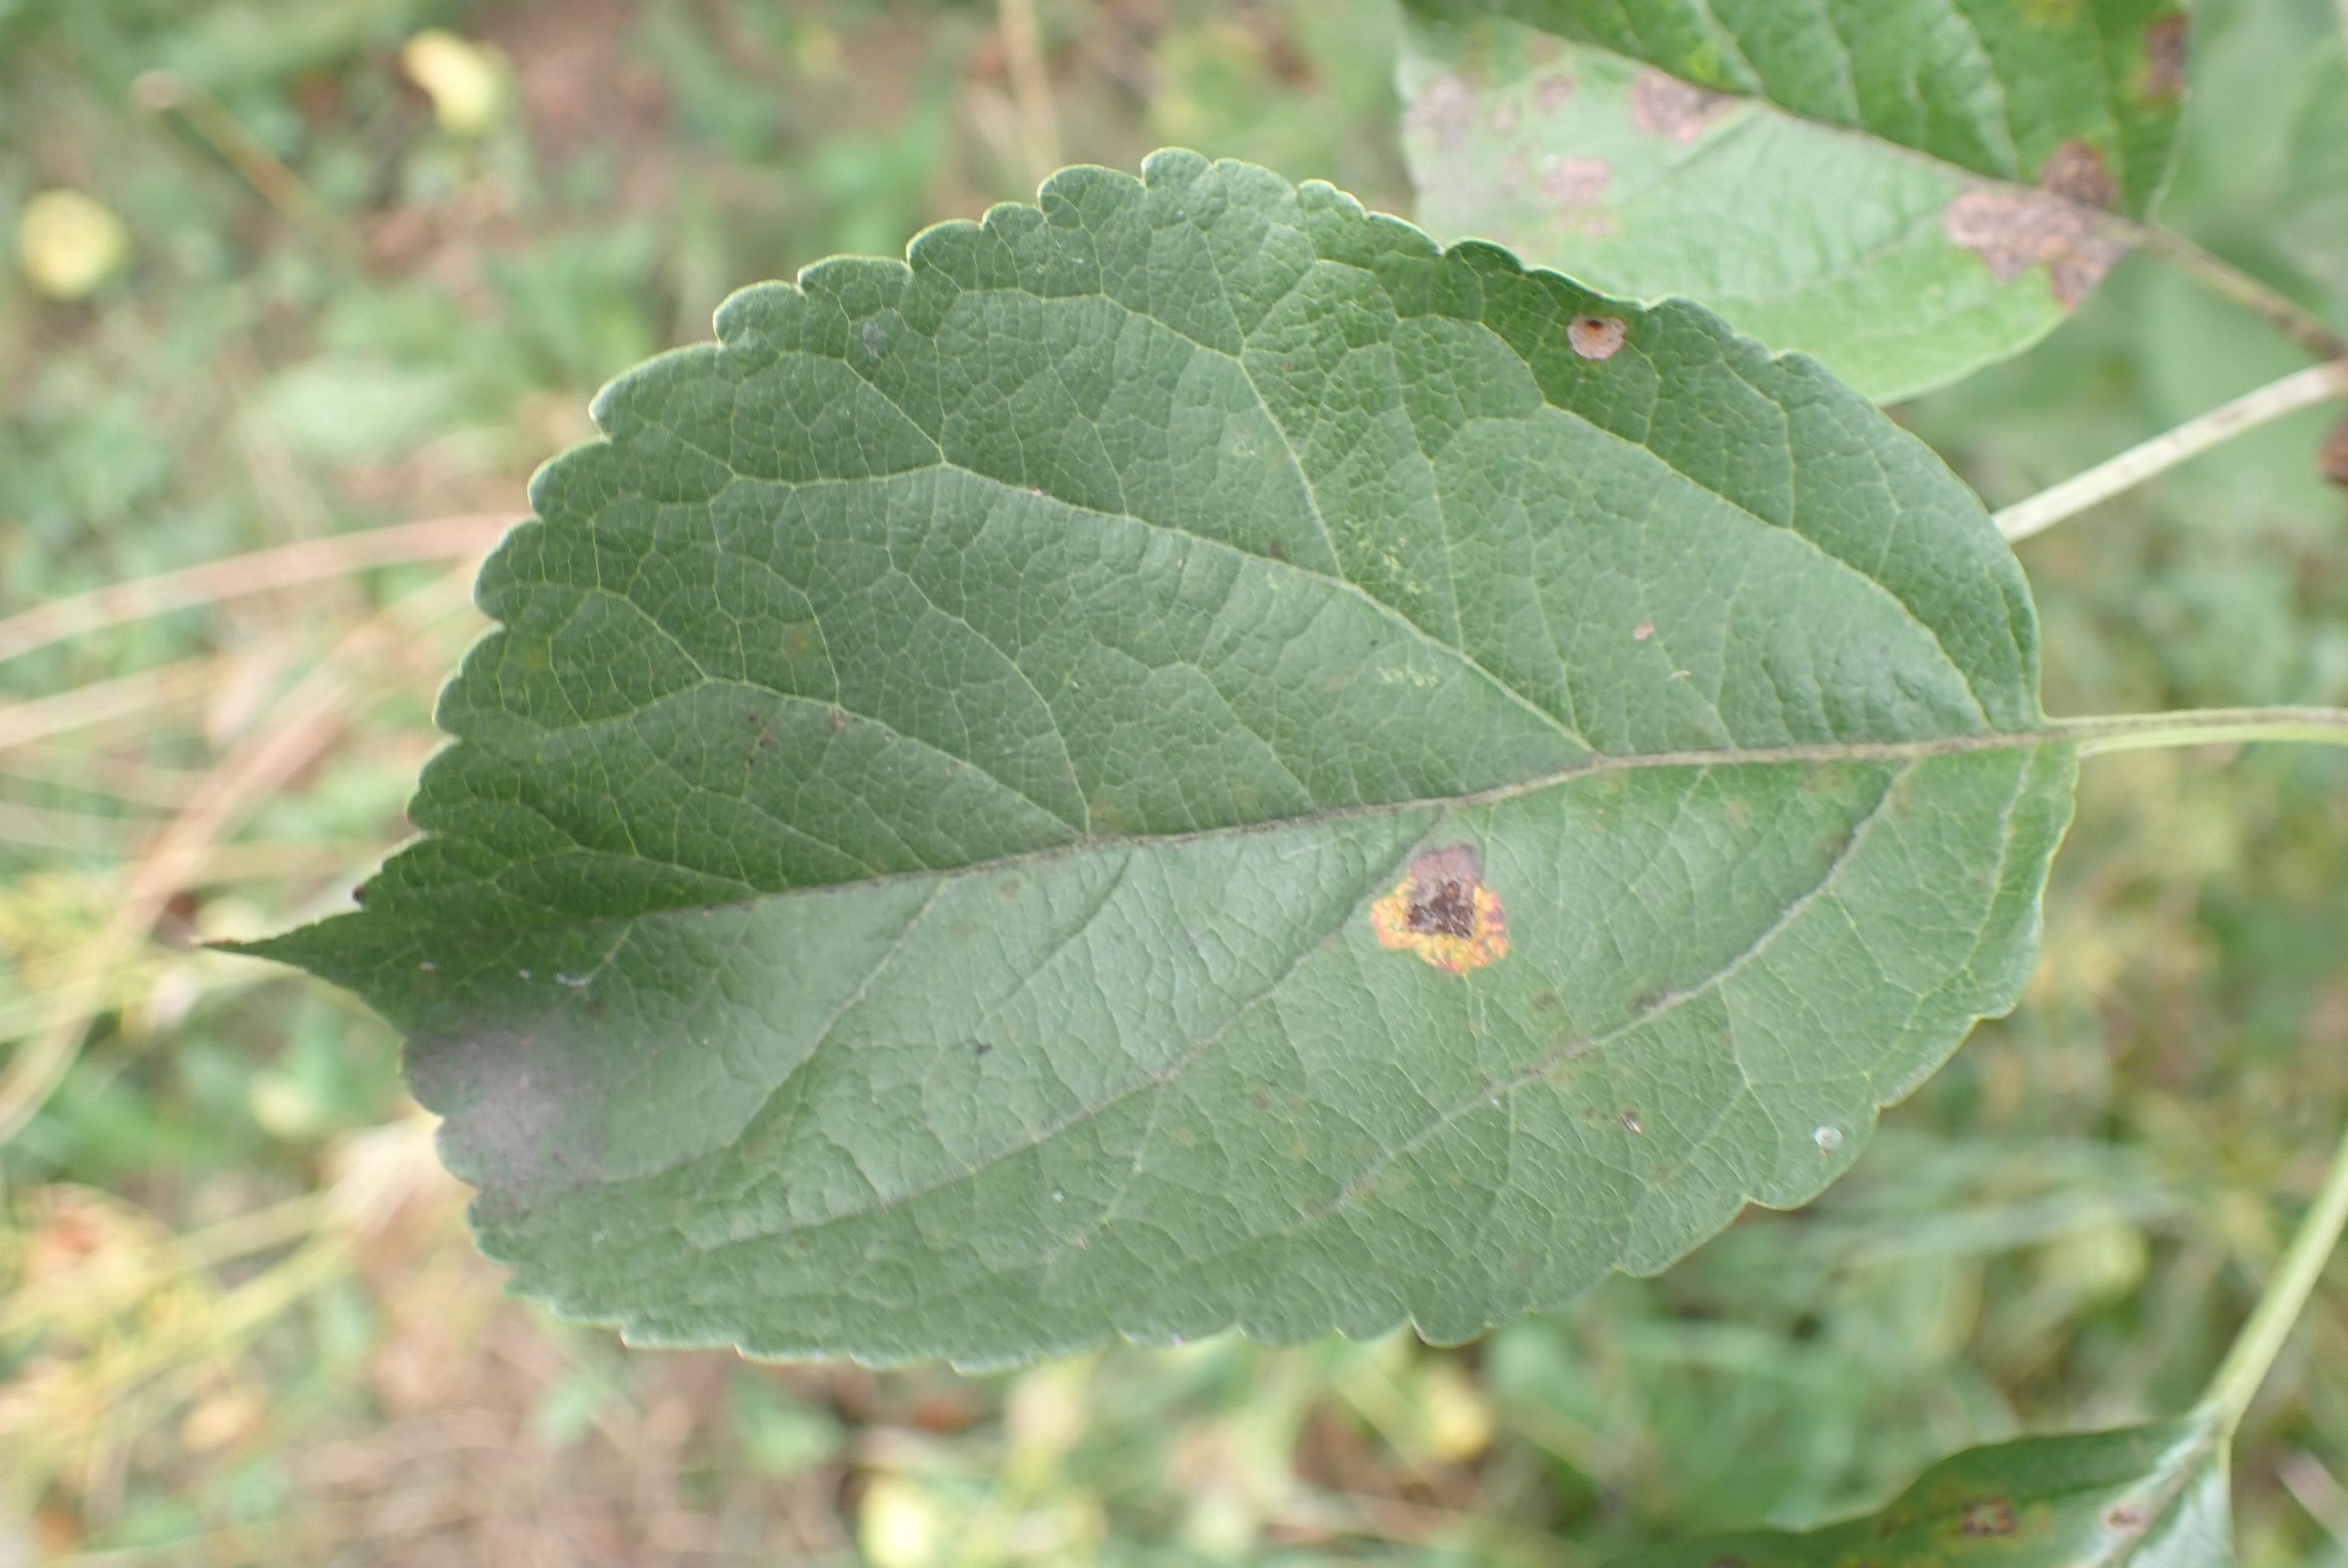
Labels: complex